Thomas Benton Smith

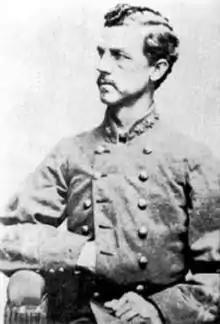

Thomas Benton Smith (February 24, 1838 – May 21, 1923) was a brigadier general in the Confederate States Army during the American Civil War.